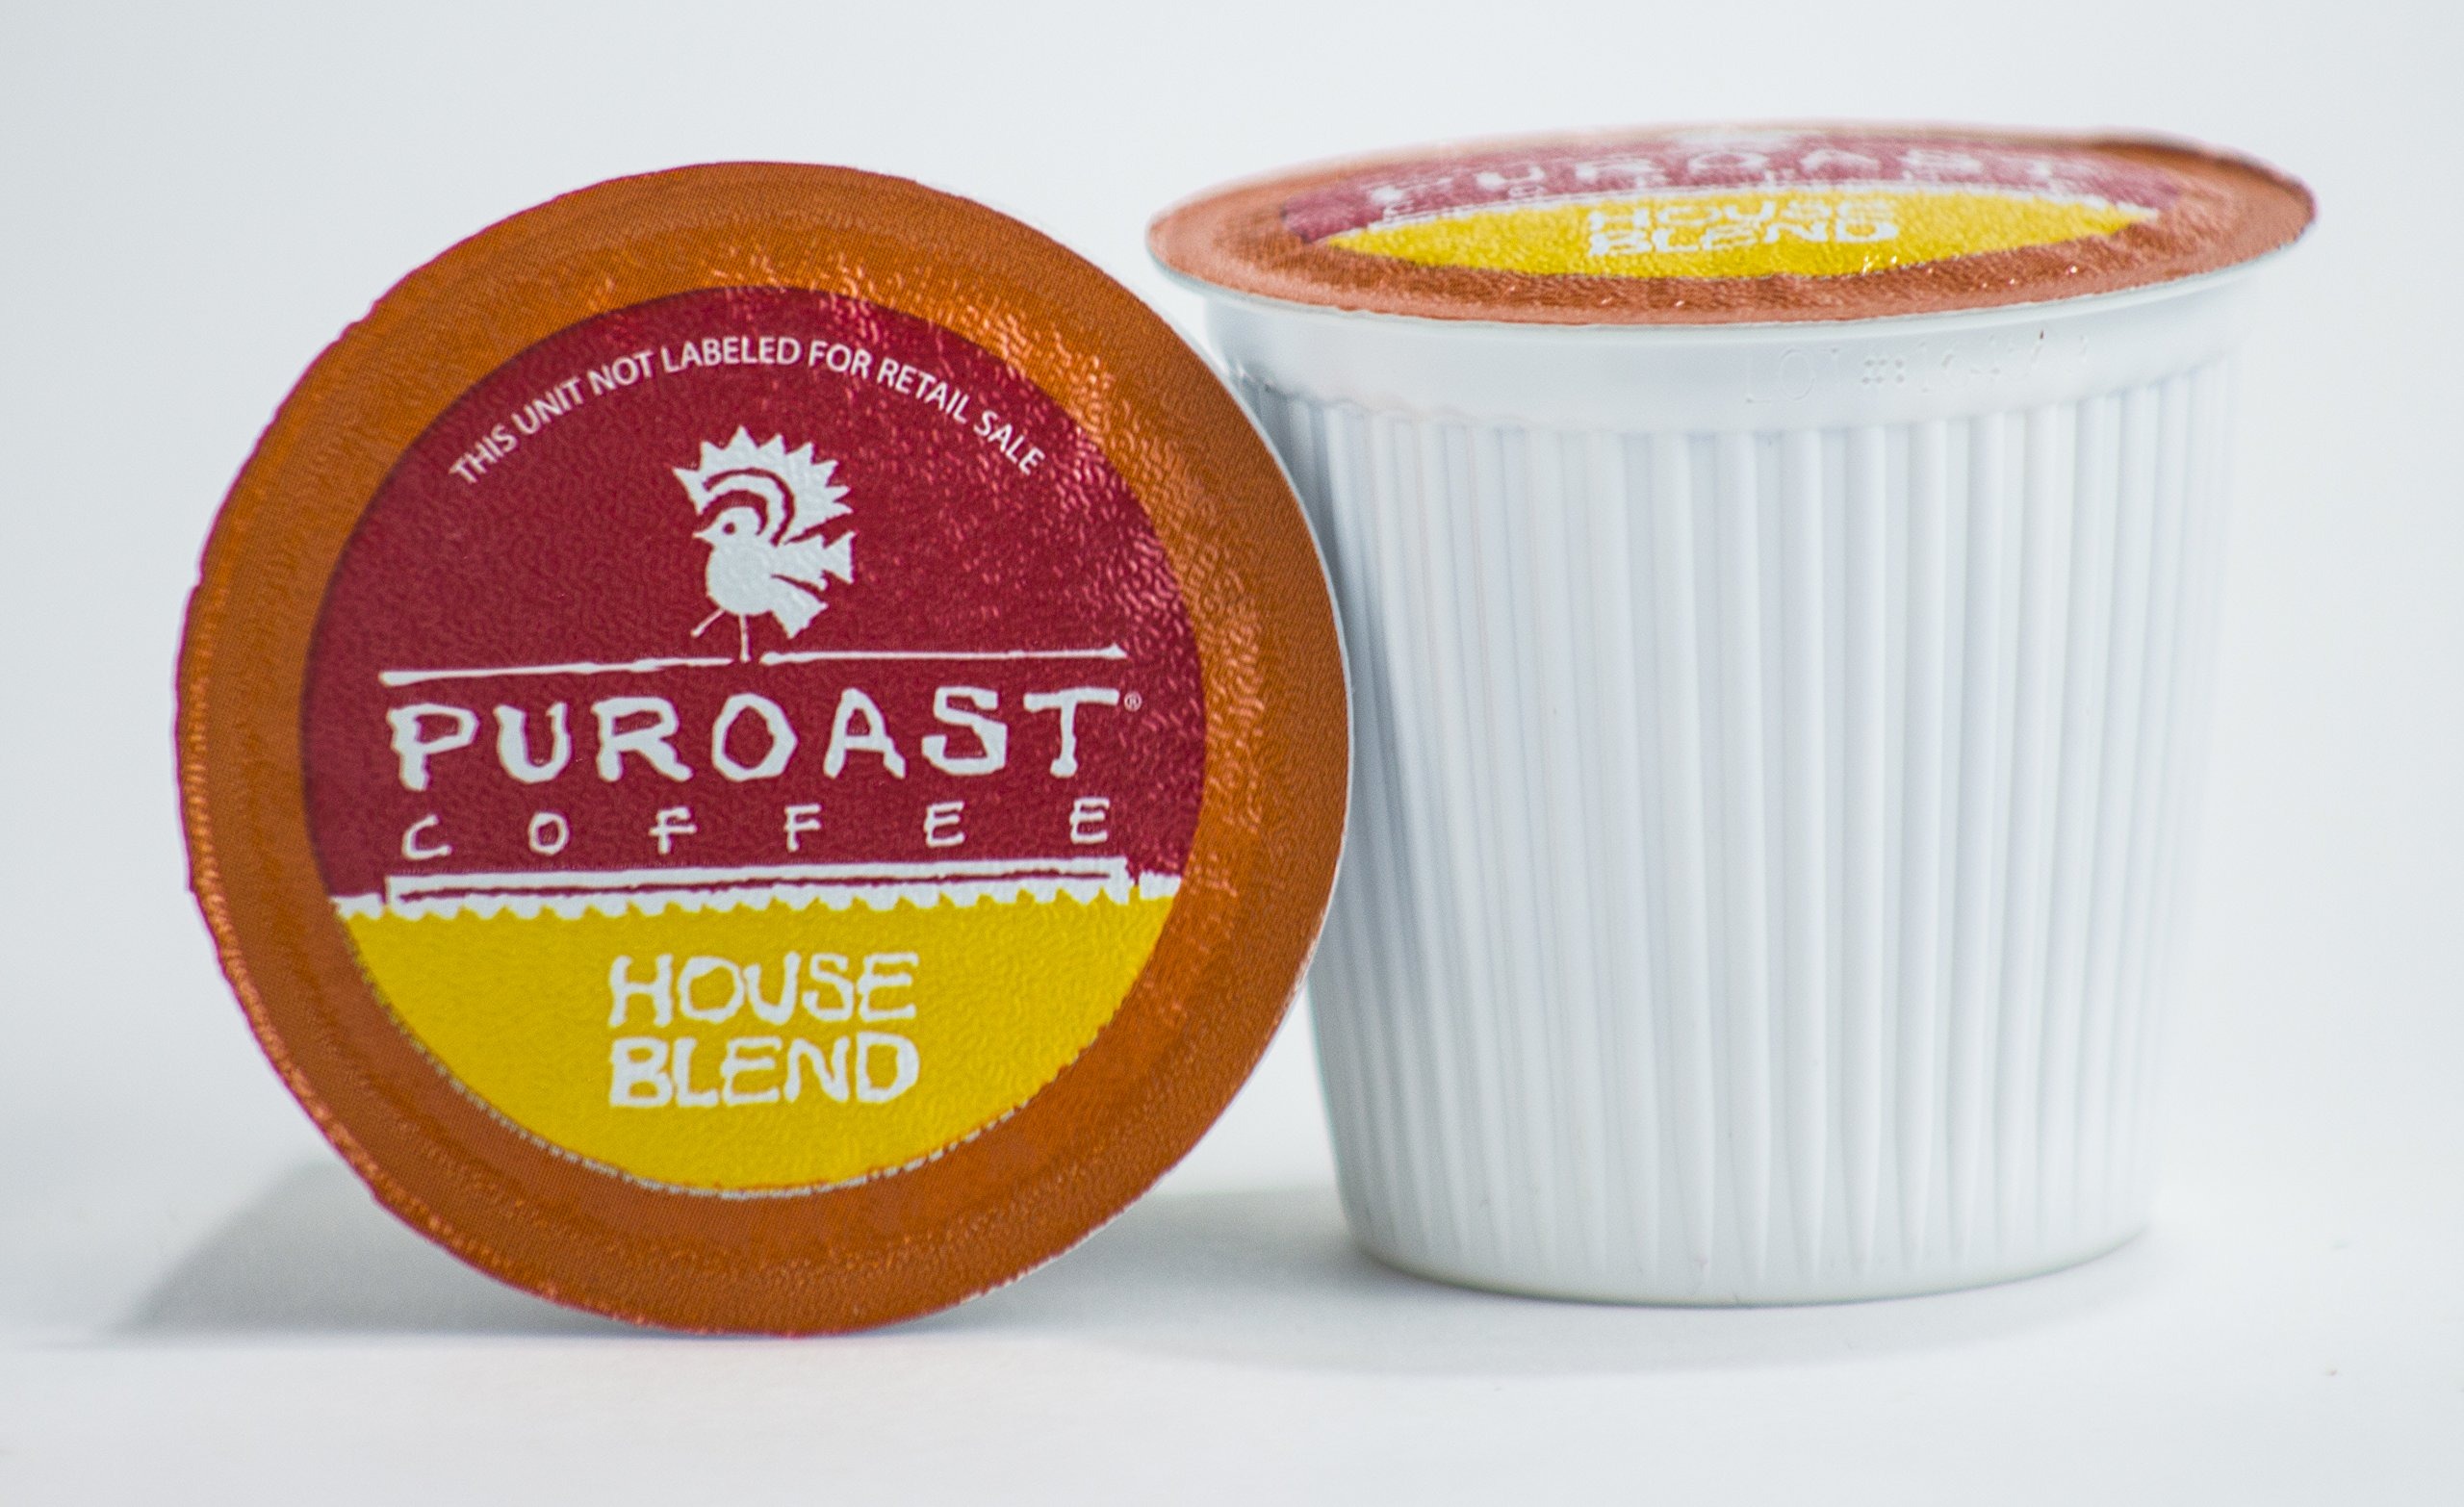
Item Name: Puroast Low Acid Coffee| House Blend Single Serve Pods | Medium Roast | High Antioxidants & High pH |No Bitter Aftertaste | Reduced Heartburn & GERD Friendly | 96 Count - Compatible with Keurig Brewer
Bullet Point 1: 70% Less Acid: Enjoy a smooth, flavorful coffee with significantly reduced acid, perfect for those with sensitive stomachs.
Bullet Point 2: Rich in Antioxidants: Packed with antioxidants, Puroast Coffee helps boost wellness with 7x more antioxidants than green tea.
Bullet Point 3: Gut-Friendly: Low-acid formula supports digestive health without sacrificing taste or aroma
Bullet Point 4: Pure Coffee, No Additives: Made from premium, all-natural coffee beans without any additives or preservatives.
Bullet Point 5: Smooth & Full-Bodied Flavor: Enjoy a balanced, medium roast blend that’s gentle on the stomach yet bold in taste.
Bullet Point 6: Ideal for All Brewing Methods: Suitable for drip, French press, Keurig-compatible pods, and espresso machines.
Bullet Point 7: Sustainably Sourced: Puroast uses 100% renewable fuels in our clean tech roasting process. Carbon Nuetral
Value: 96.0
Unit: Count

Price: 105.95